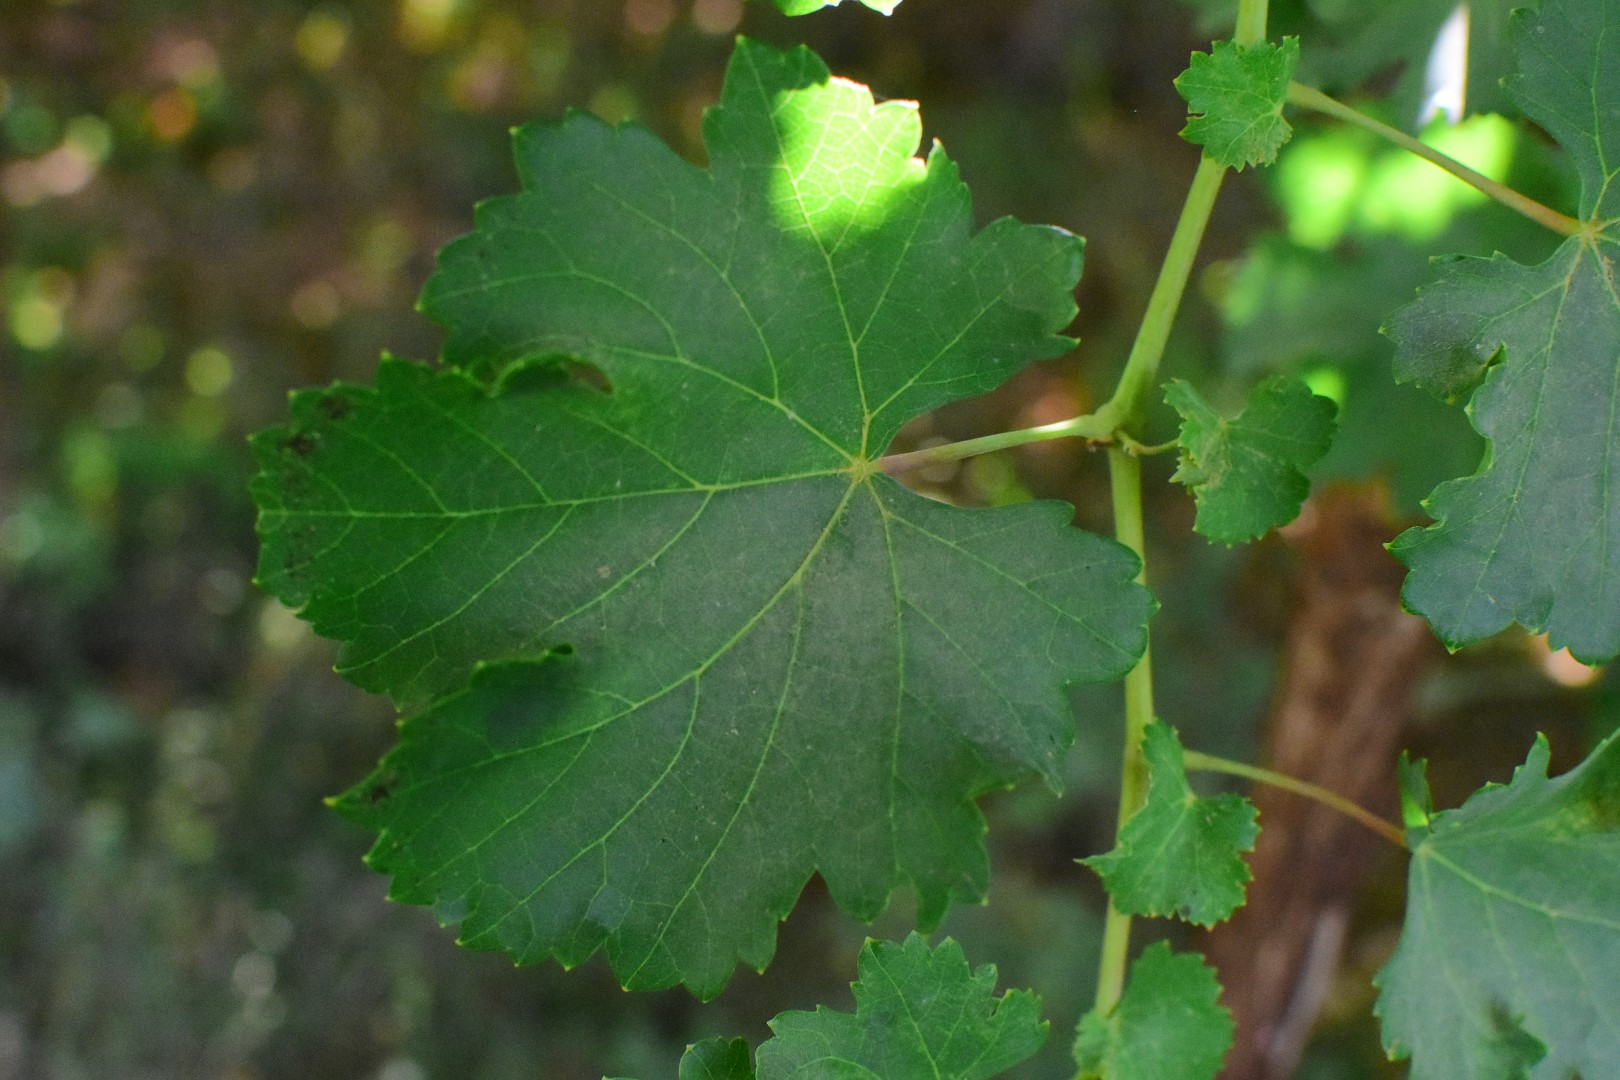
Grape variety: Deas Al-Annz